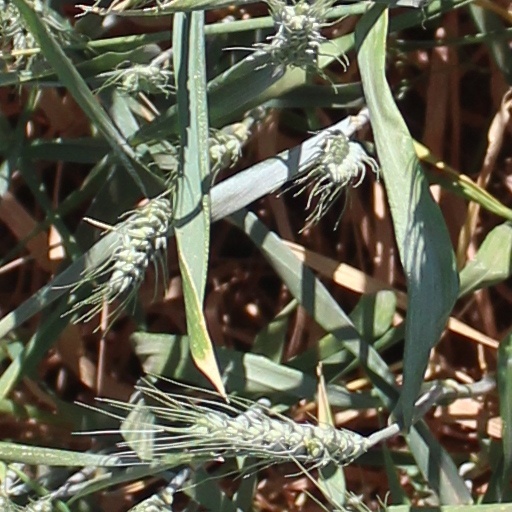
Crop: wheat